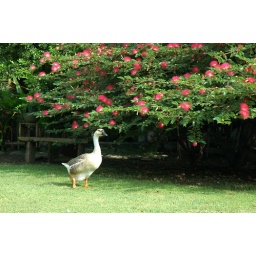
Goose waking under the red flower